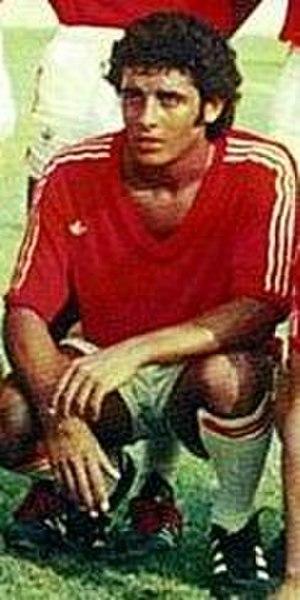
Nejib Ghommidh
Nejib Ghommidh, né le 12 mars 1953 à Tunis, est un footballeur tunisien jouant au poste de milieu de terrain défensif.